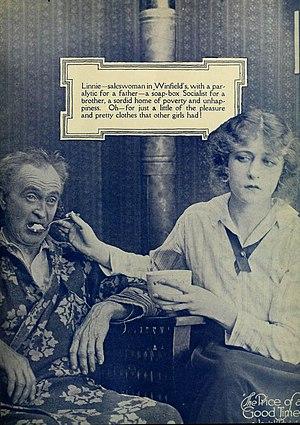
Alfred Allen est un acteur américain né à Alfred le 8 avril 1866 et mort à Los Angeles le 18 juin 1947.